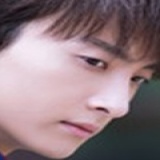
diễn viên Ngưu Tuấn Phong